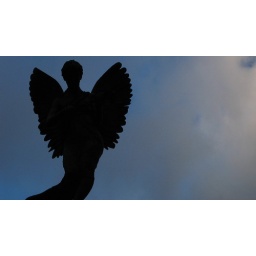
Angel against a blue sky